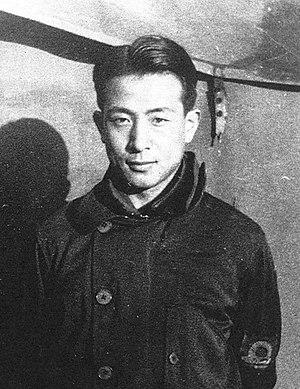
Yoshio Shiga, de son vrai nom Yoshio Yotsumoto, est un as de l'aviation japonais actif durant la seconde guerre sino-japonaise et la guerre du Pacifique. Lors de l'attaque sur Pearl Harbor de décembre 1941, il mène l'une des divisions de chasseurs décollant du porte-avions Kaga durant la première frappe contre les forces américaines à Oahu. Le matricule de son chasseur Zéro est AII-105.